Hauw Tek Kong

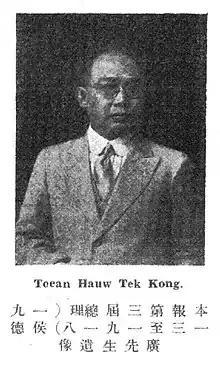
A portrait of Hauw Tek Kong, Chinese Indonesian newspaperman

Hauw Tek Kong (1887-1928) was a Peranakan Chinese newspaper editor and publisher from the Dutch East Indies associated with "Sin Po" and later "Keng Po".